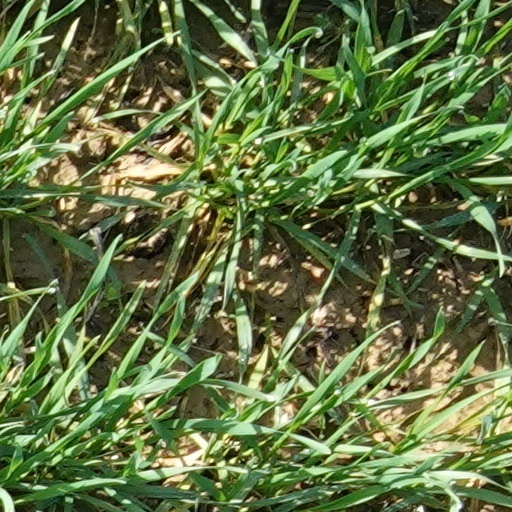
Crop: wheat